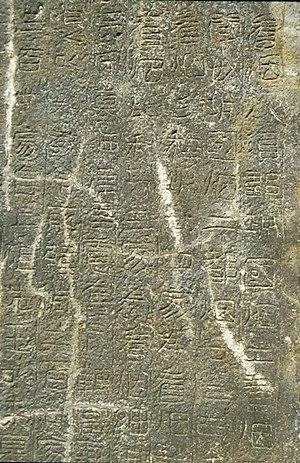
La stèle de Kwanggaet'o a été érigé en 414 en l'honneur du roi Kwanggaet'o de Koguryo sur l'ordre de son successeur, Changsu. Elle se trouve près de sa tombe dans la ville chinoise de Ji'an, à proximité du Yalou qui marque la frontière avec la Corée du Nord et qui était alors la capitale du royaume. Taillée dans un bloc de granite de près de sept mètres de haut, elle supporte sur ses quatre côtés un texte écrit en chinois classique et composé de 1802 caractères. Elle revêt une importance particulière puisque c'est le plus ancien document écrit local qui fournit des informations sur l'histoire d'un royaume coréen.
Koguryo ou Koguryŏ, était, au début de notre ère, un royaume coréen situé au nord de la péninsule, sur le territoire de la Corée du Nord, sur une partie de la Mandchourie ainsi que sur l'actuel Extrême-Orient russe. On en constate l'existence durant la période correspondant aux confédérations Samhan qui se constituent au Sud de la péninsule et, ensuite, au cours de la période dite des Trois Royaumes de Corée, c'est l'un des trois, les deux autres royaumes étant Paekche et Silla. Durant cette dernière période, qui s'étend du Iᵉʳ au VIIᵉ siècle de notre ère, il fut le plus étendu des trois. Il a perduré durant sept siècles, depuis le premier siècle avant notre ère jusqu'à sa destruction en 668.
Les traces de présence humaine en Corée remontent au Paléolithique. Les premières poteries coréennes connues remontent à 8000 av. J.-C. Selon Samguk Yusa et d'autres documents de l'époque médiévale coréenne, le royaume Période Gojoseon aurait été fondé en 2333 av. J.-C., s'étendant de la péninsule à une large partie de la Mandchourie. Ce royaume fut disloqué en plusieurs États vers le IIIᵉ siècle av. J.-C.